Scouting Round the World

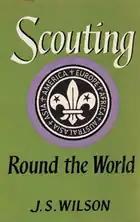
"Scouting Round the World", first edition

Scouting 'Round the World is the seminal work on world Scouting, a publication of the World Organization of the Scout Movement, updated every three years, with details on all WOSM member-nation organizations. The equivalent publication of the World Association of Girl Guides and Girl Scouts is "Trefoil 'Round the World".